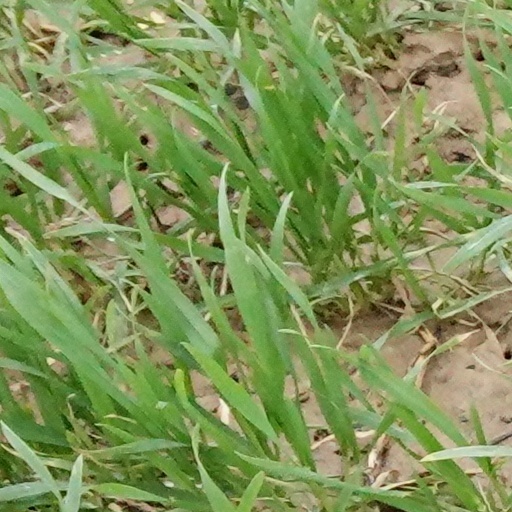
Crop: wheat